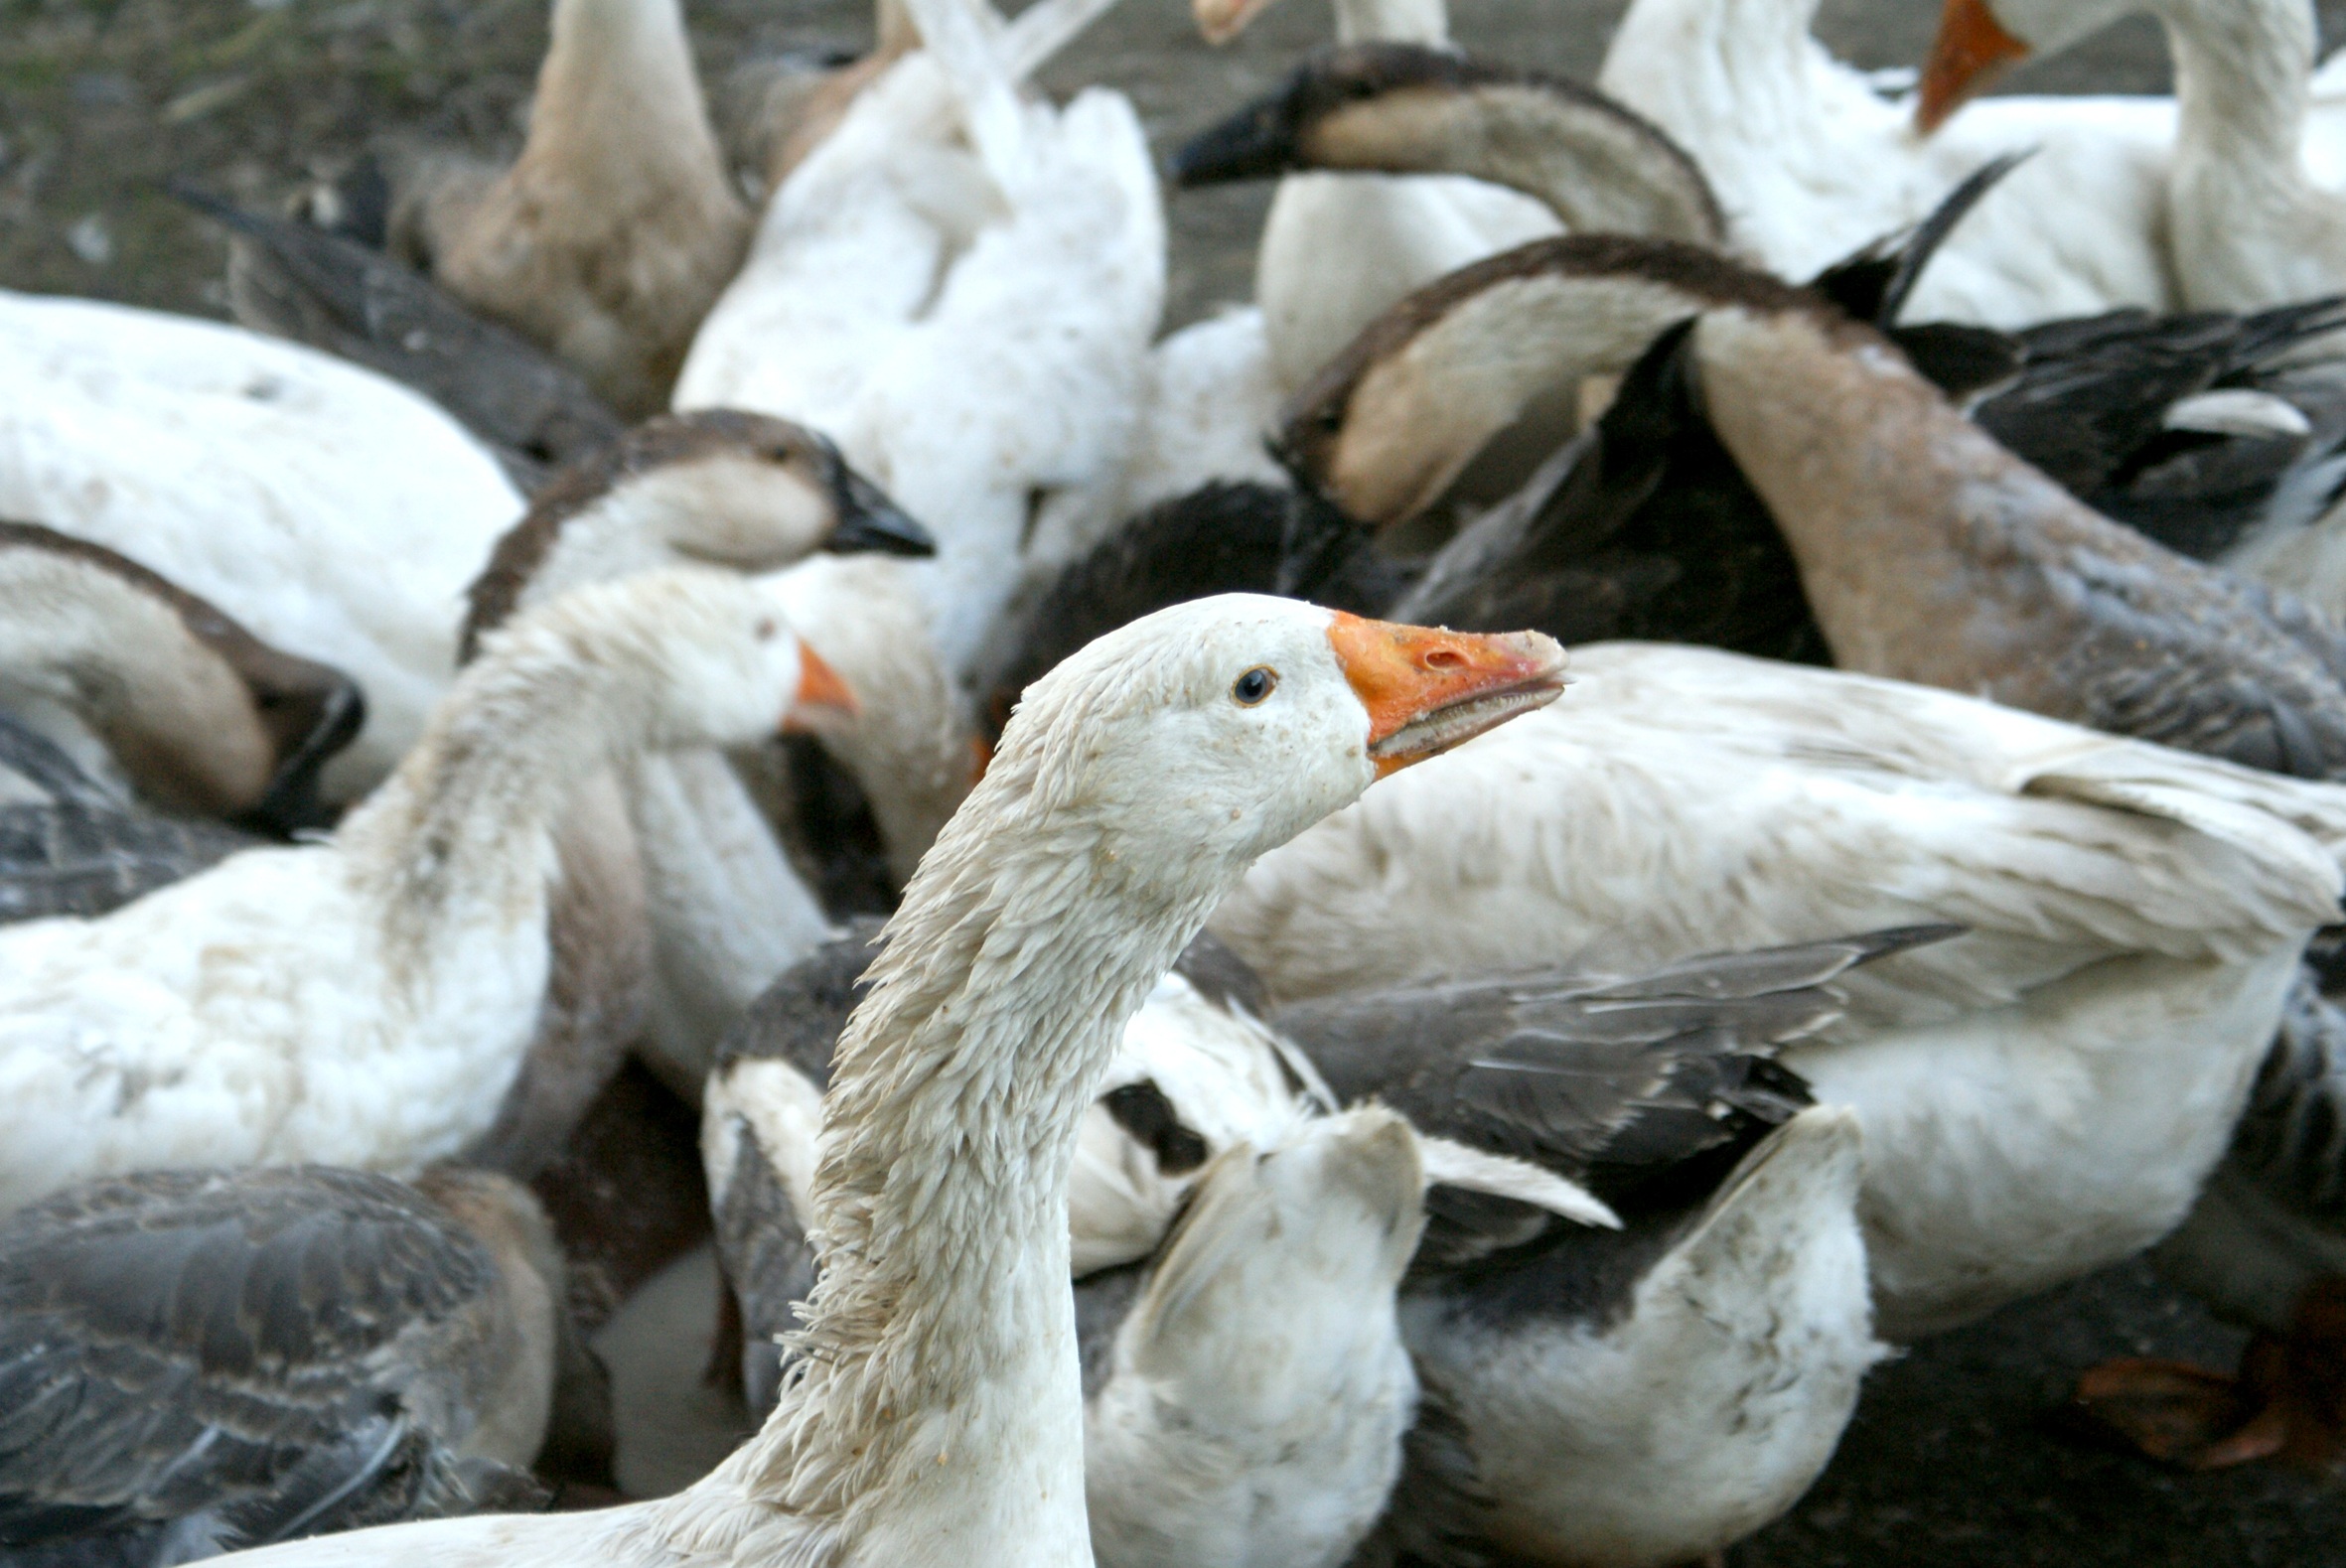
bird, farm, wildlife, zoo, pet, food, beak, feather, fauna, poultry, duck, animals, goose, geese, vertebrate, bill, waterfowl, water bird, ducks geese and swans, pigeons and doves